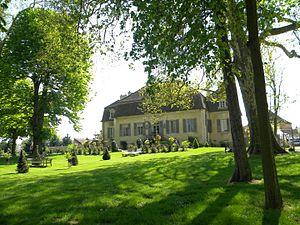
Meursanges est une commune française située dans le département de la Côte-d'Or en région Bourgogne-Franche-Comté.